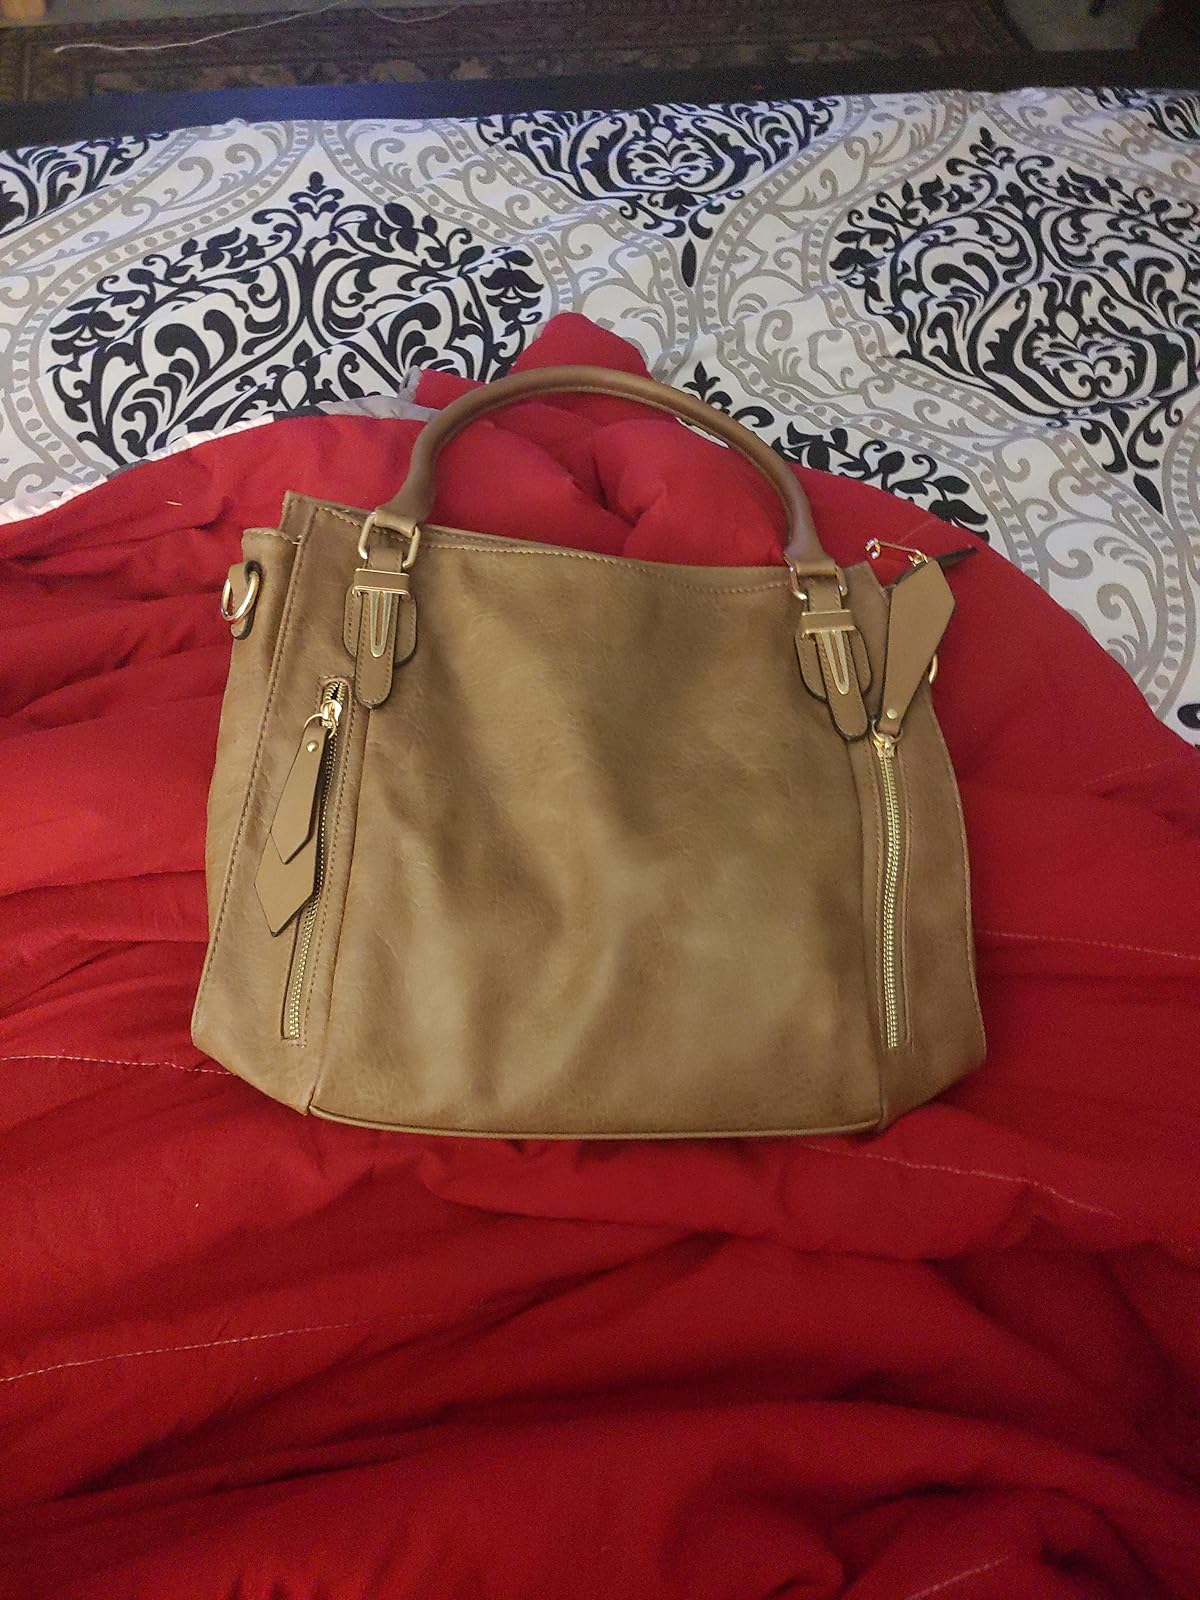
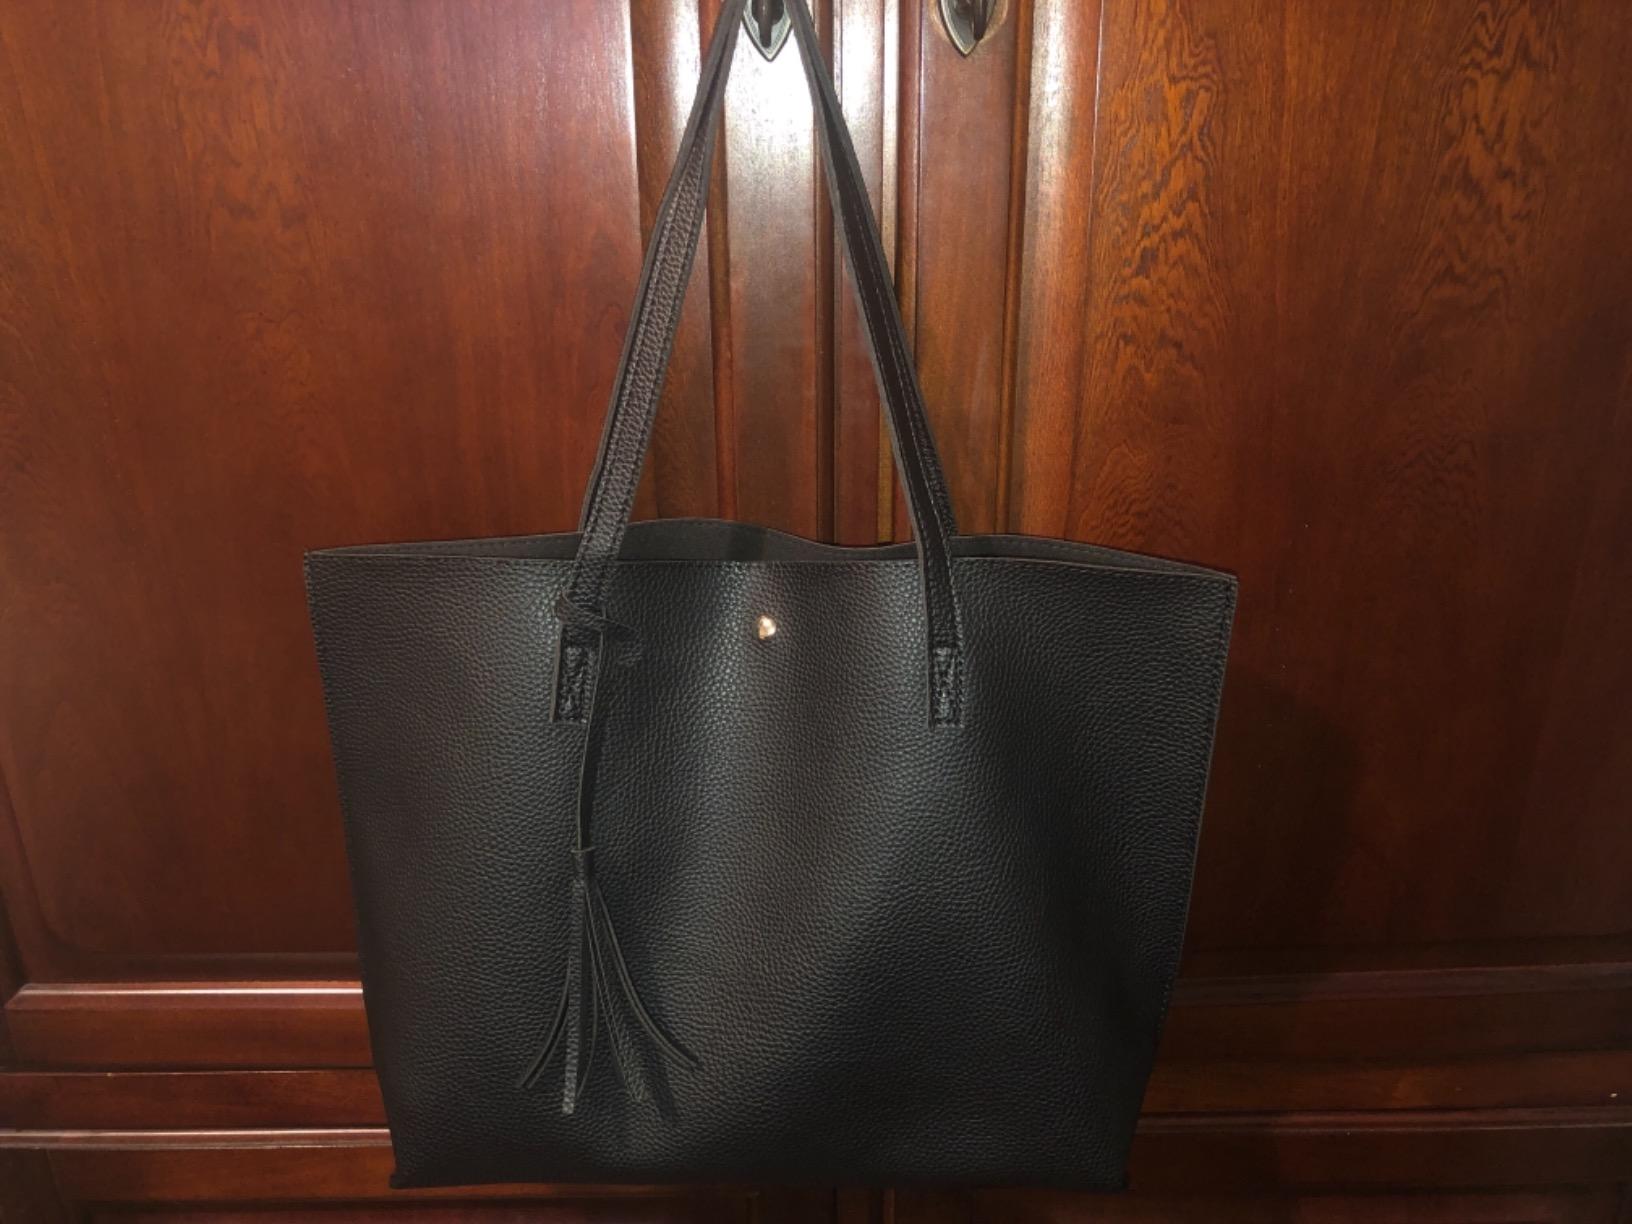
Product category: accessories_handbag
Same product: no